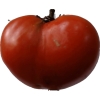
Label: tomato